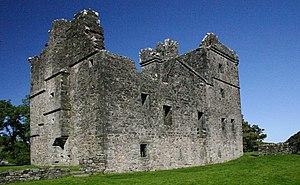
Cette liste recense les principaux châteaux du council area d'Argyll and Bute en Écosse.